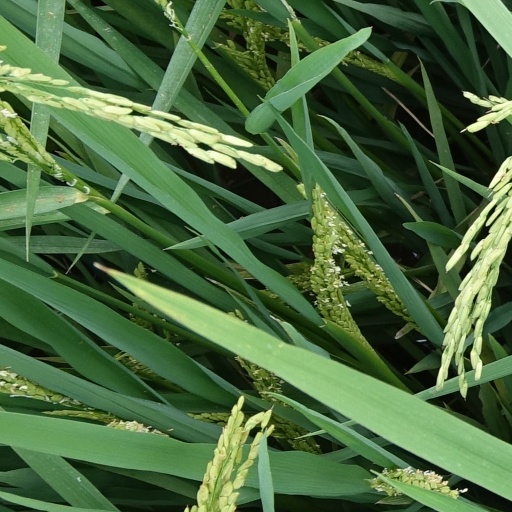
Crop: rice